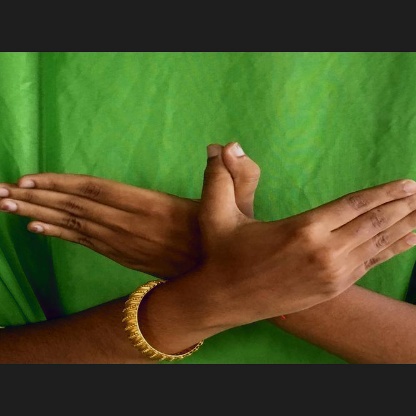
Mudra: Garuda